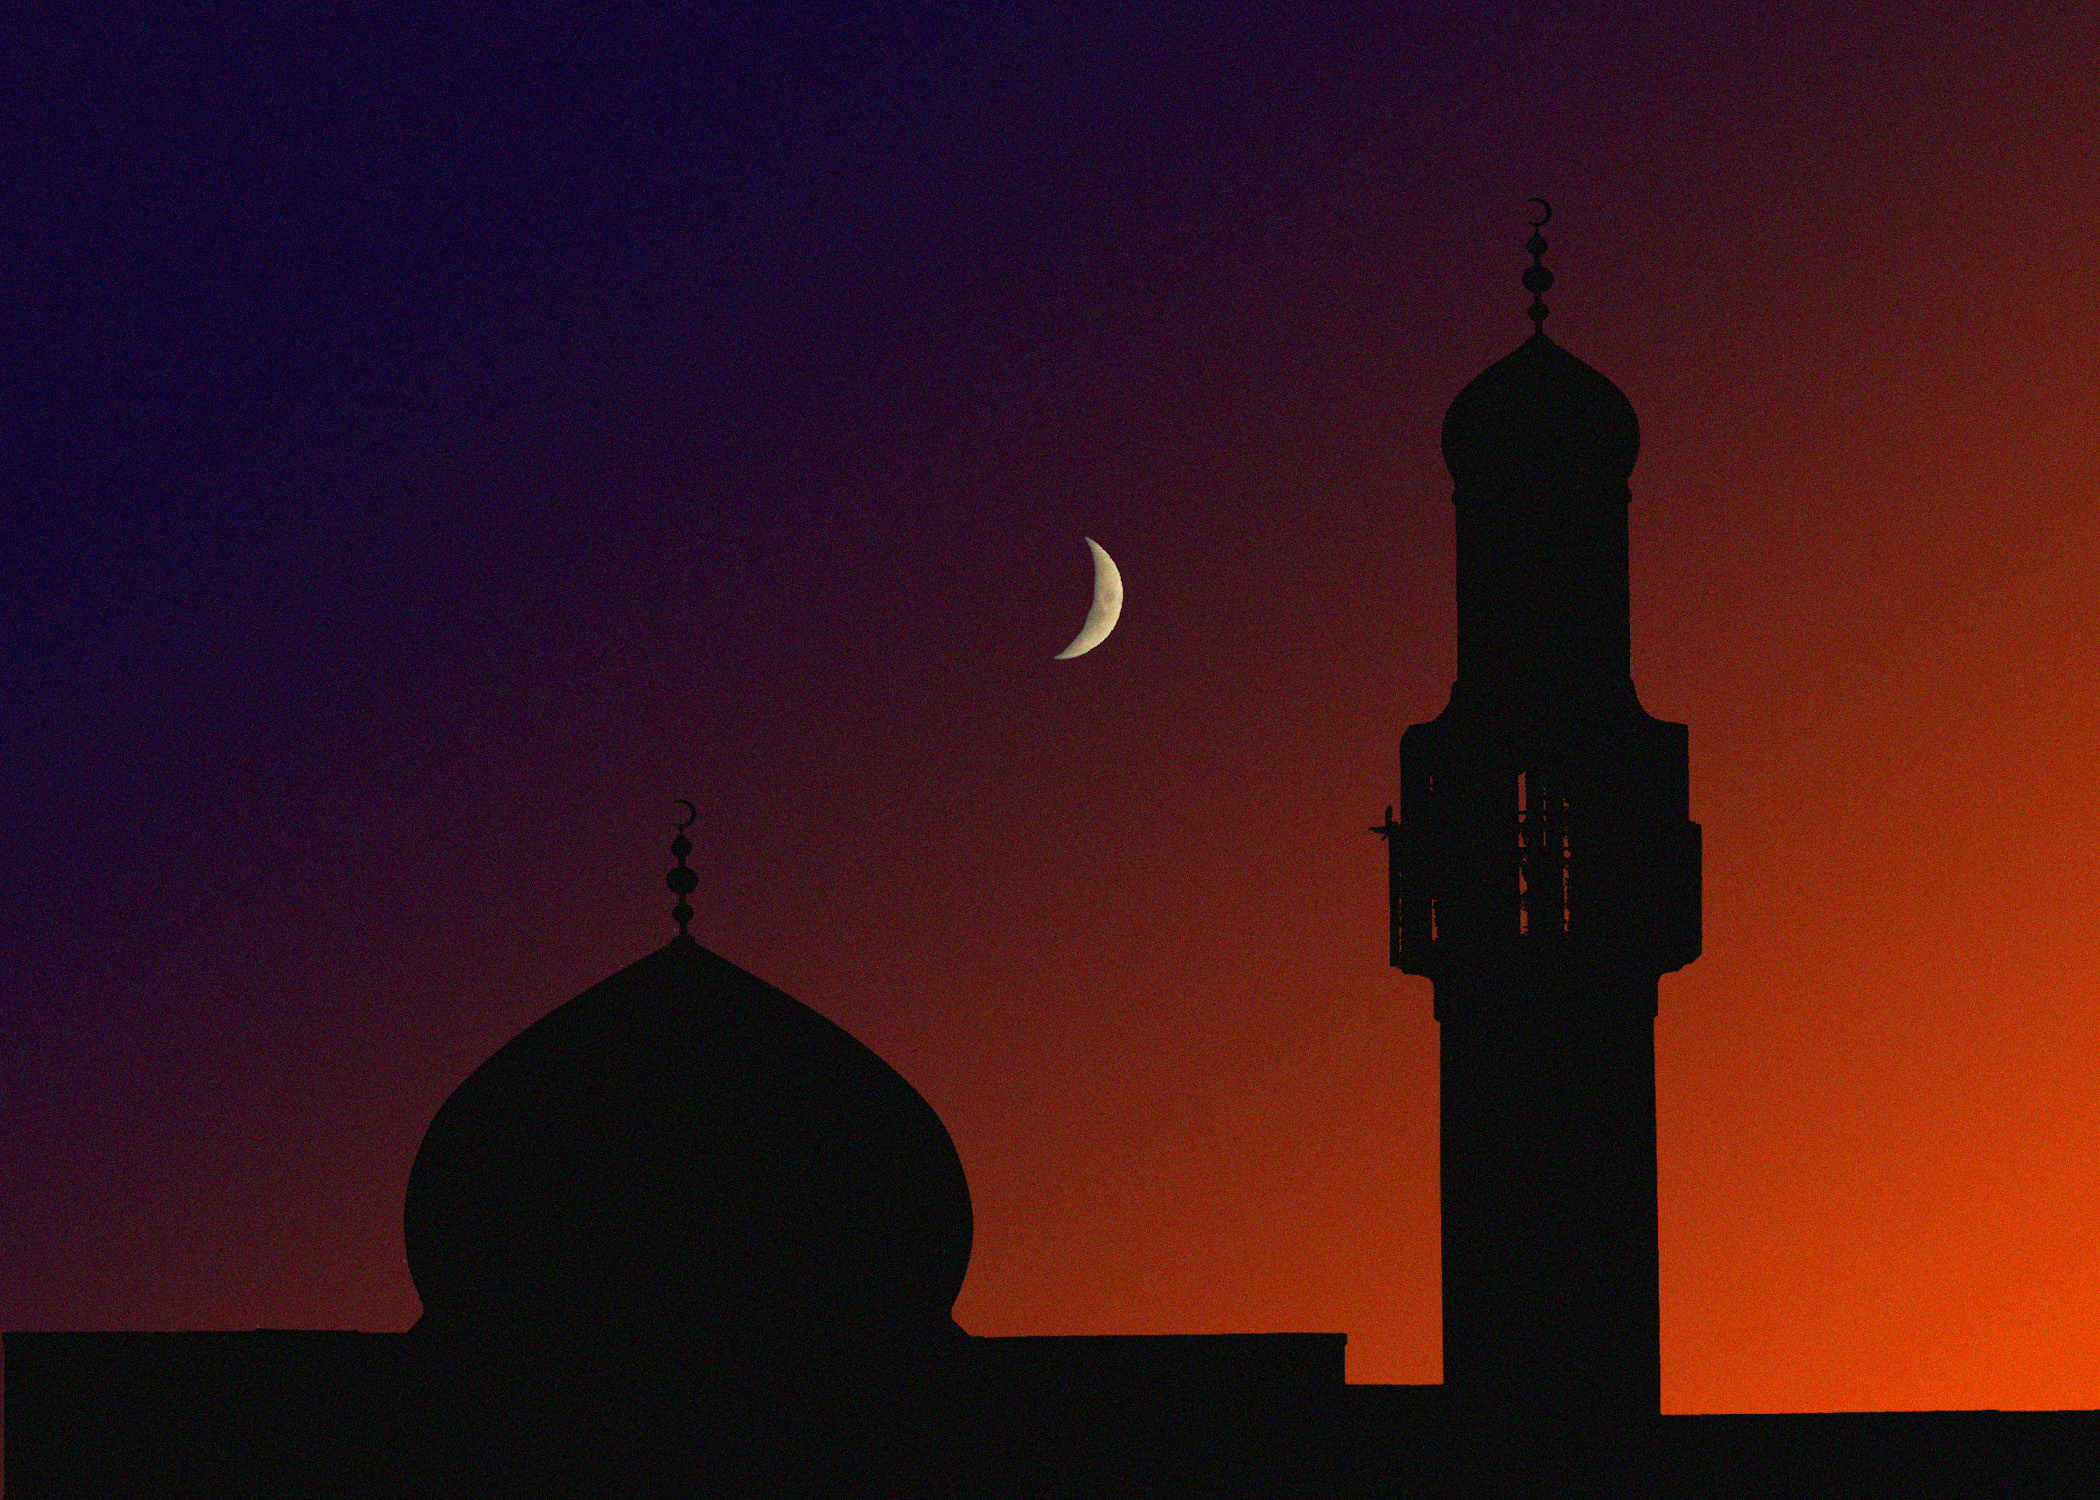
silhouette, sky, sunset, night, dawn, atmosphere, dusk, evening, tower, symbol, darkness, mosque, iraq, jointbasebalad